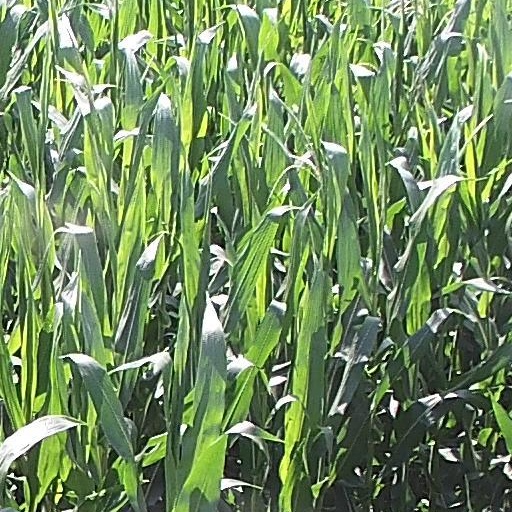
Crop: maize; corn